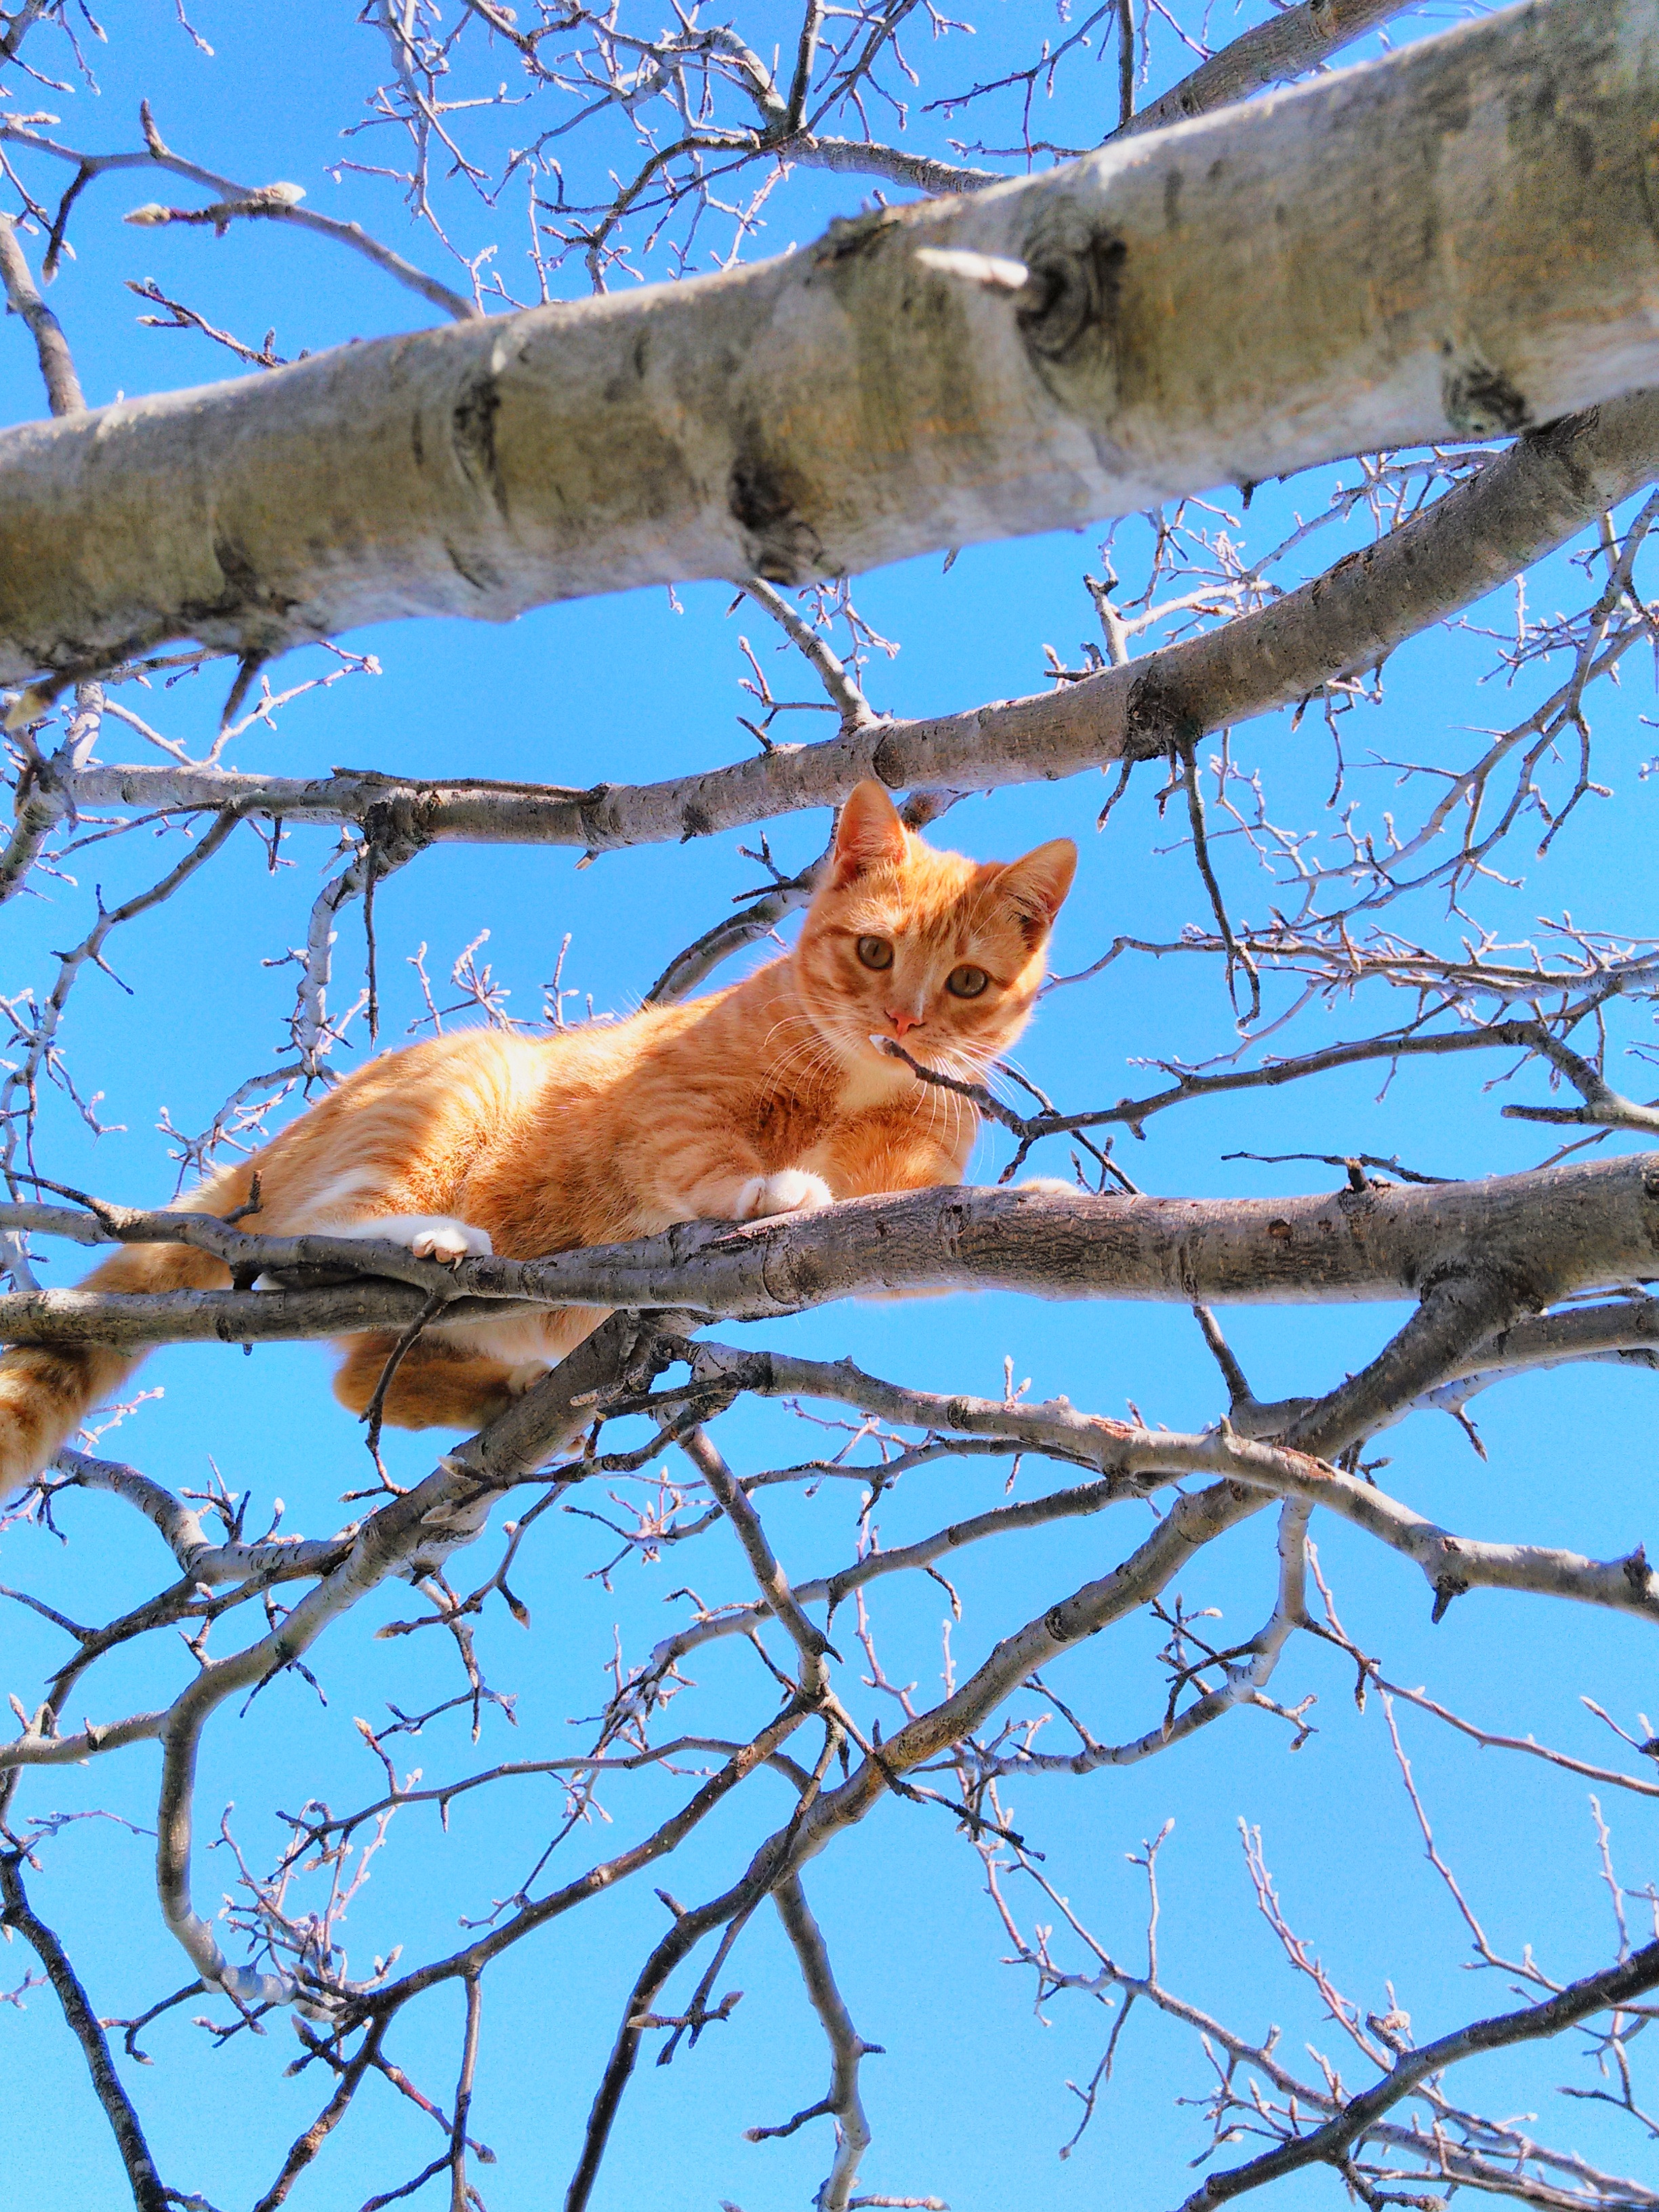
tree, branch, play, animal, wildlife, deer, pet, fur, kitten, cat, small, autumn, feline, mammal, fauna, kitty, paw, vertebrate, hunt, domestic, cute cat, stuck